Answer in natural language. Which point is closer to the camera taking this photo, point A  or point B? Choose between the following options: B or A
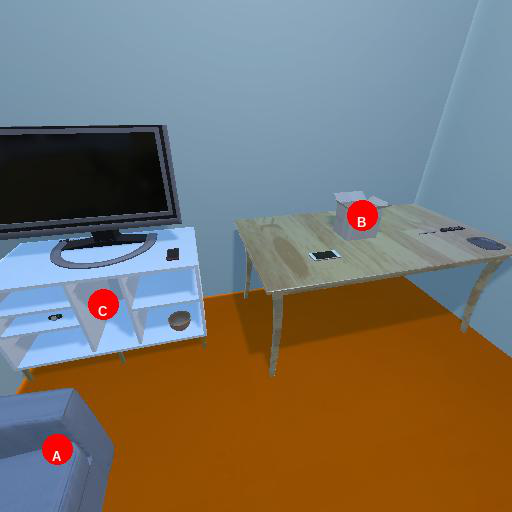
<answer>A</answer>